Prime Minister of Russia

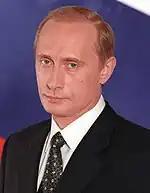
Prime Minister Vladimir Putin became acting president after the resignation of Boris Yeltsin.

In case of the president's death, resignation or impeachment, the prime minister becomes a temporary president until new presidential elections which must take place within three months. The prime minister as acting president may not dissolve the State Duma, announce a referendum or propose amendments to the Constitution.